Vehicle registration plates of France

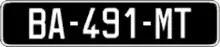
Black plates are permitted on registered classic cars.

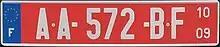
A temporary transit plate, with the expiry date on the right (October 2009).

Registration plates issued after 2009 must be displayed in accordance with the 9 February 2009 Order. They must be made of reflex-reflecting material, white at the front and rear, with black non-reflecting characters. Characters may be displayed on one or two lines. The industry standard size number plate is or if it includes a horizontal cartouche to display information about the car dealer. The left side of the plate must contain a blue band with the letter F for France under the stars of the European flag. A similar band must be present on the right side to display a department code and the symbol of the region where the is located.